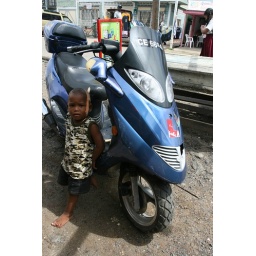
little boy in the street of Guyana